Secret Boutique

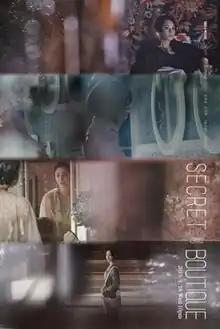
Promotional poster

Secret Boutique is a 2019 South Korean television series starring Kim Sun-a, Chang Mi-hee, Park Hee-von, Go Min-si, Kim Jae-young and Kim Tae-hoon. It aired on SBS TV from September 18 to November 28, 2019.